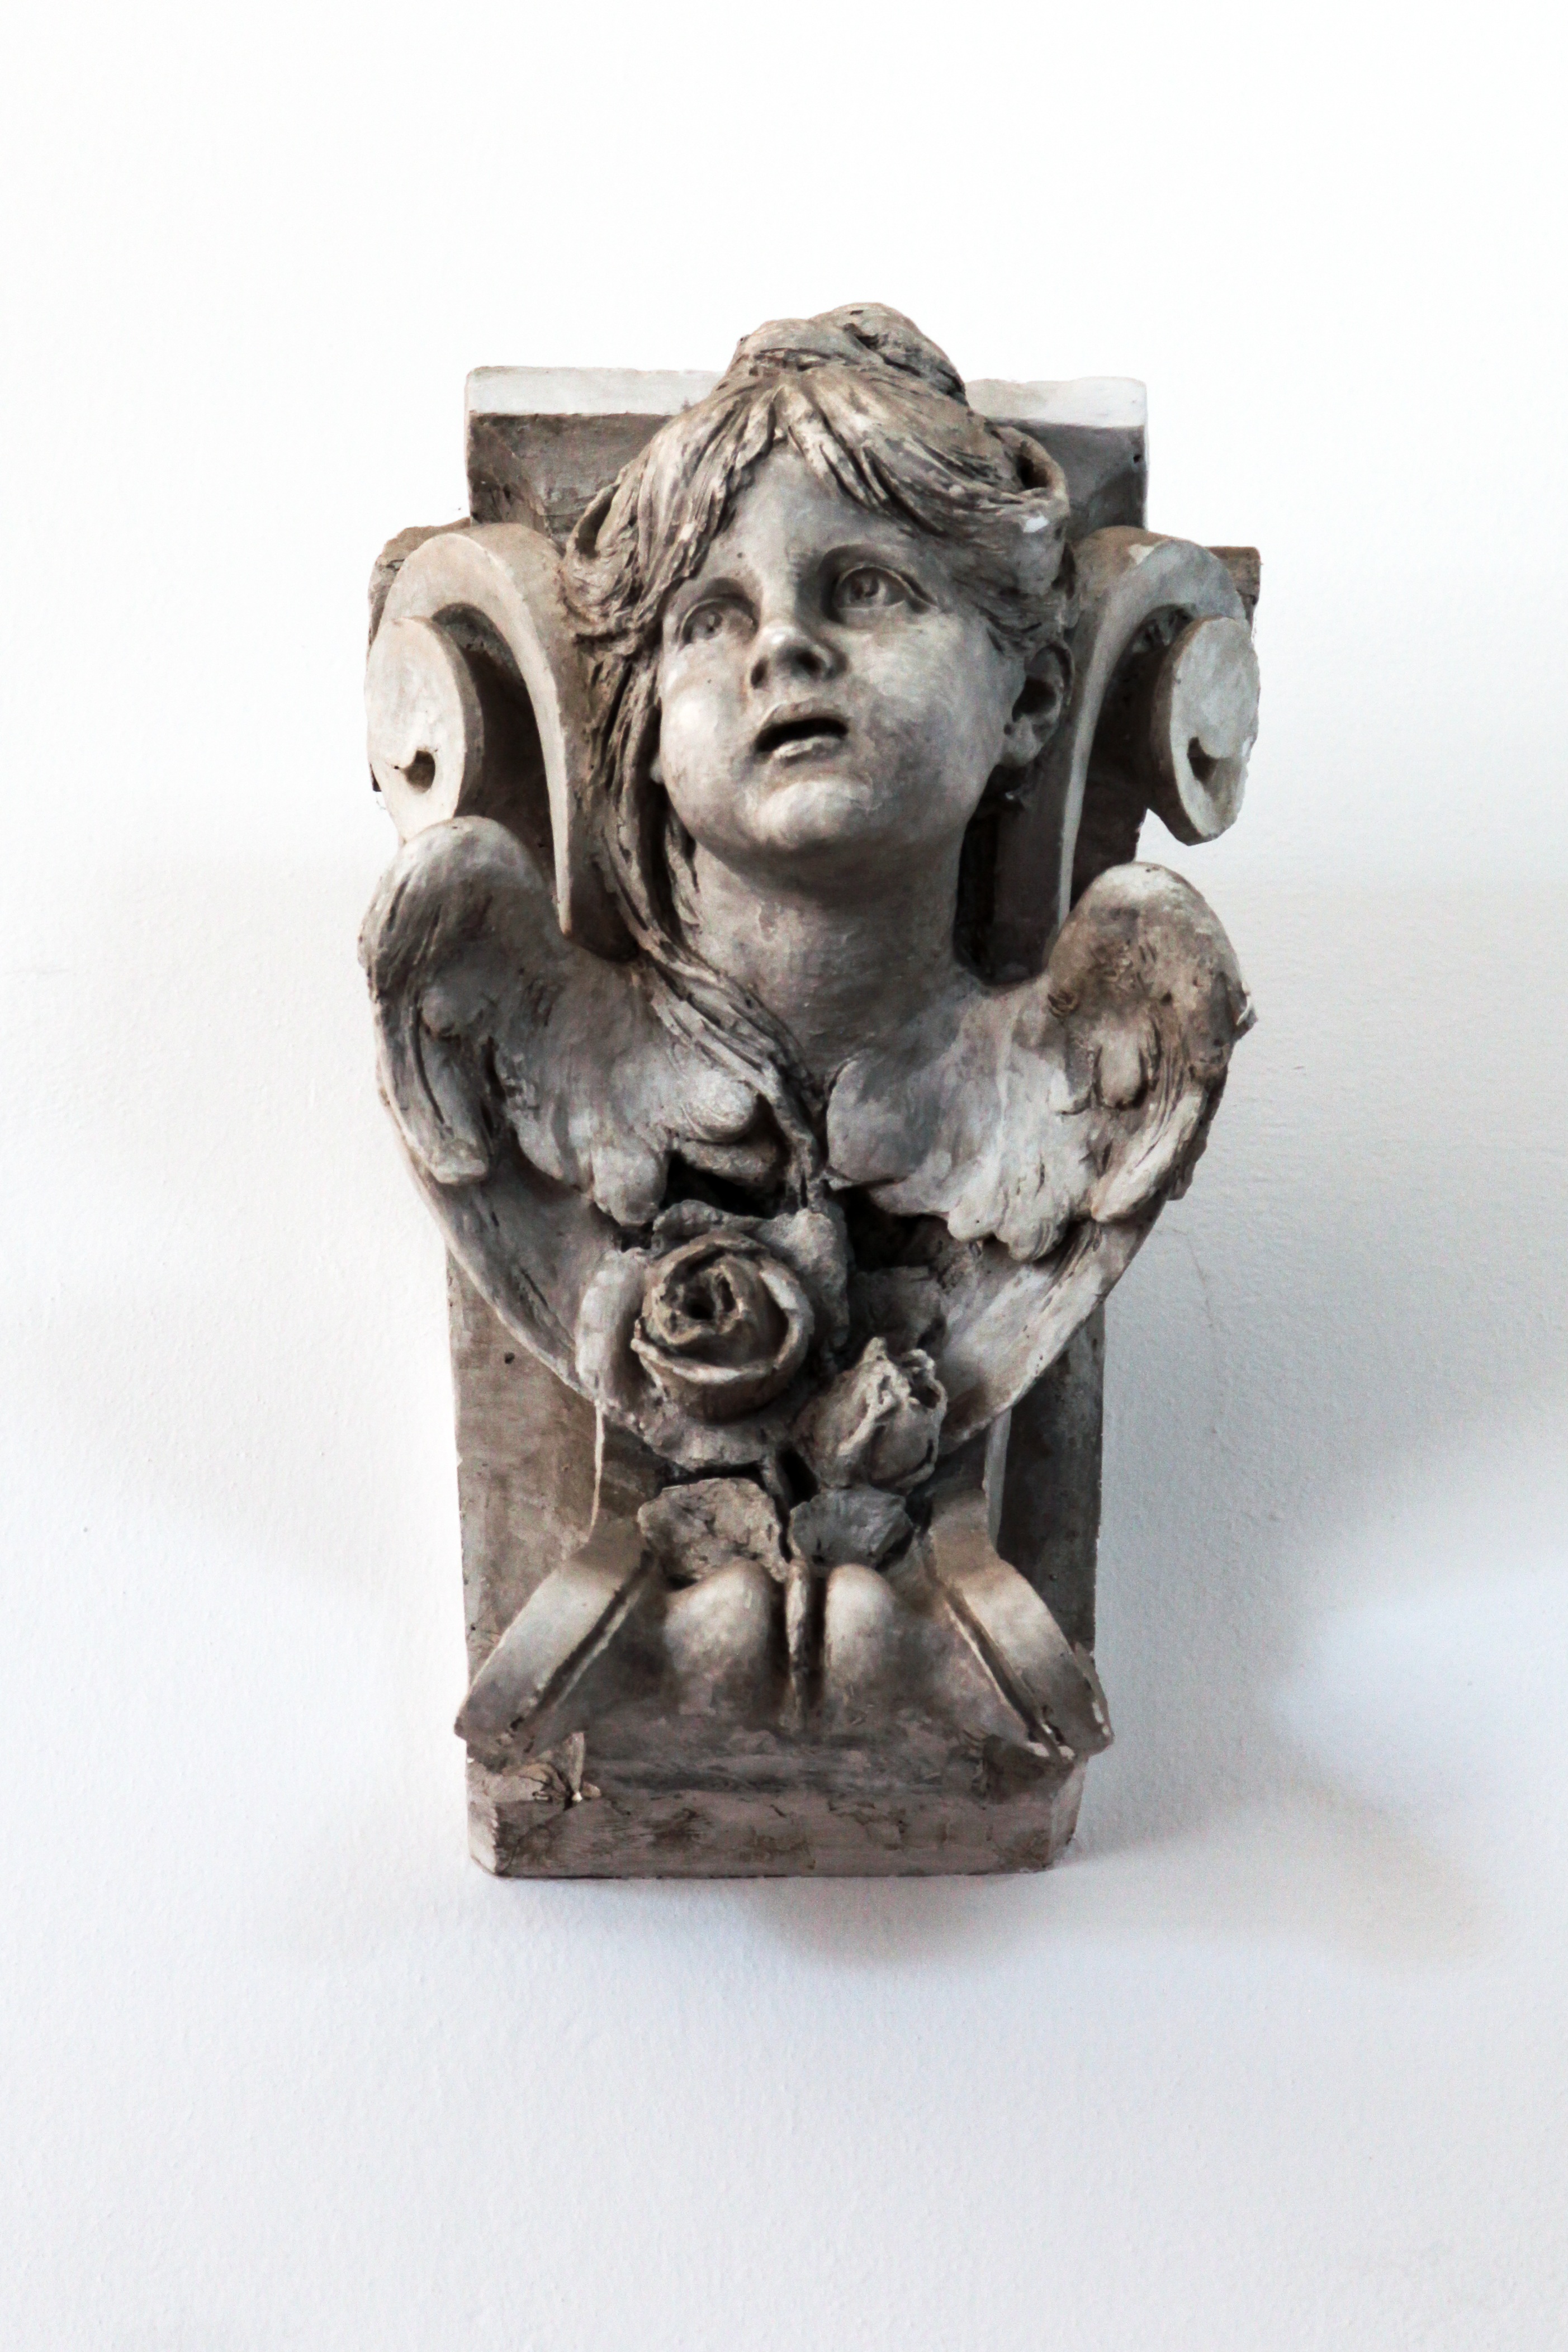
architecture, boy, old, stone, monument, travel, statue, metal, ancient, ruin, fauna, face, sculpture, art, temple, head, civilization, culture, history, bronze, stone carving, florar